Moskovskaya vodka

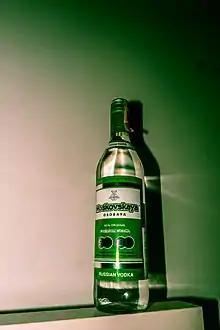
Moskovskaya vodka

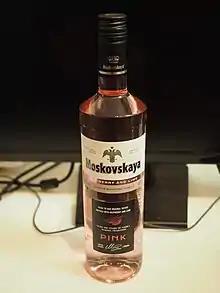
Latvian Moskovskaya Pink vodka flavoured with raspberry and lime

Moskovskaya special vodka or simply Moskovskaya vodka is an early Russian brand of vodka introduced in 1894 by the Russian state vodka monopoly. Its production was stopped (along with other strong spirits) with the introduction of the World War I prohibition in Russia. The brand was restored in 1925 in the Soviet Union.